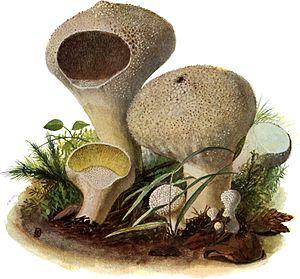
Les macromycètes ou macrochampignons sont des champignons dont la fructification est visible à l'œil nu. Ils s'opposent en cela aux micromycètes ou microchampignons qui ne peuvent être observé qu'au microscope, comme les levures ou les moisissures. Il s'agit d'une notion vague, aux limites peu claires, et qui ne recouvre aucune réalité évolutive ou taxinomique tangible. Elle est souvent utilisée pour désigner de manière savante les « champignons » de la langue courante, c'est-à-dire ceux susceptibles d'être récoltés pour l'alimentation ou d'autres usages.
"Les vesses-de-loup, ou ""pets-de-loup"" au Canada, sont des champignons appartenant à différents genres, très répandus dans les prés et les bois. Ils sont facilement reconnaissables à l'absence de pied, ou du moins d'un pied et d'un chapeau séparés, à leur couleur blanche ou grisâtre, et au fait que, lorsqu'ils sont vieux, ils se transforment en sacs remplis d'une poussière brune qui est évacuée quand on appuie dessus.